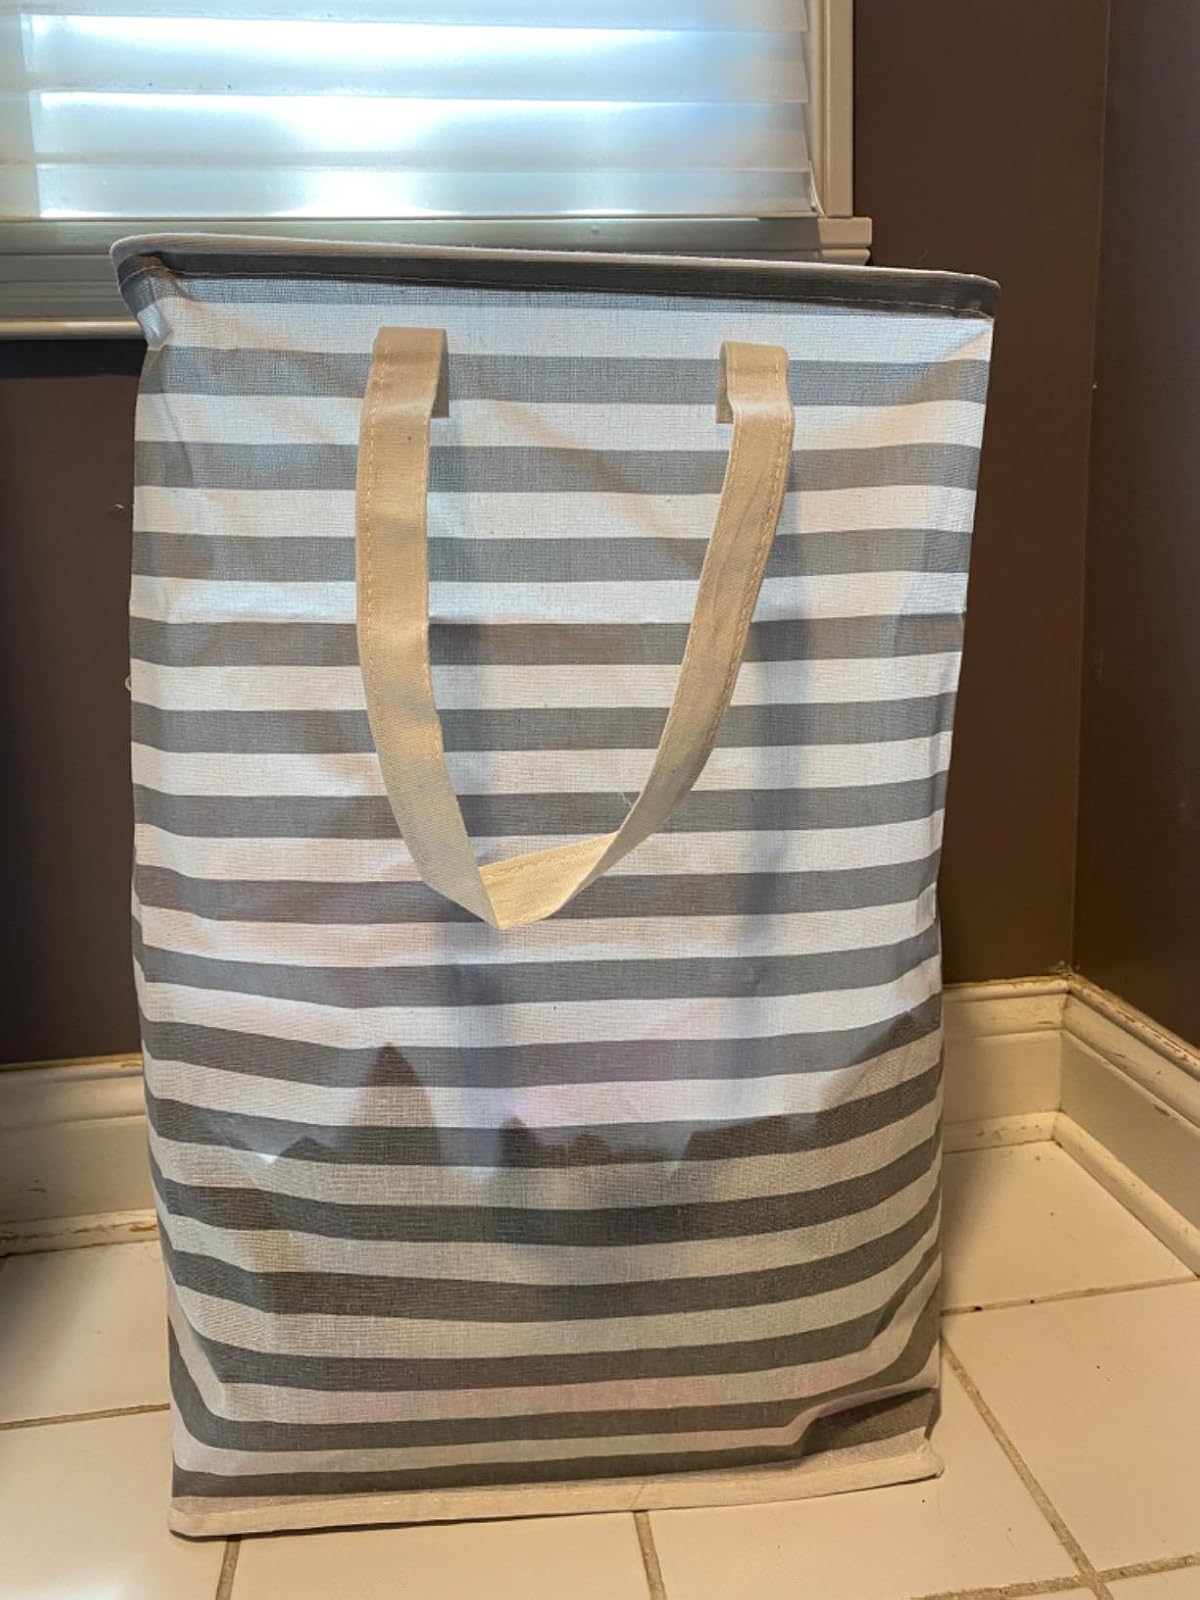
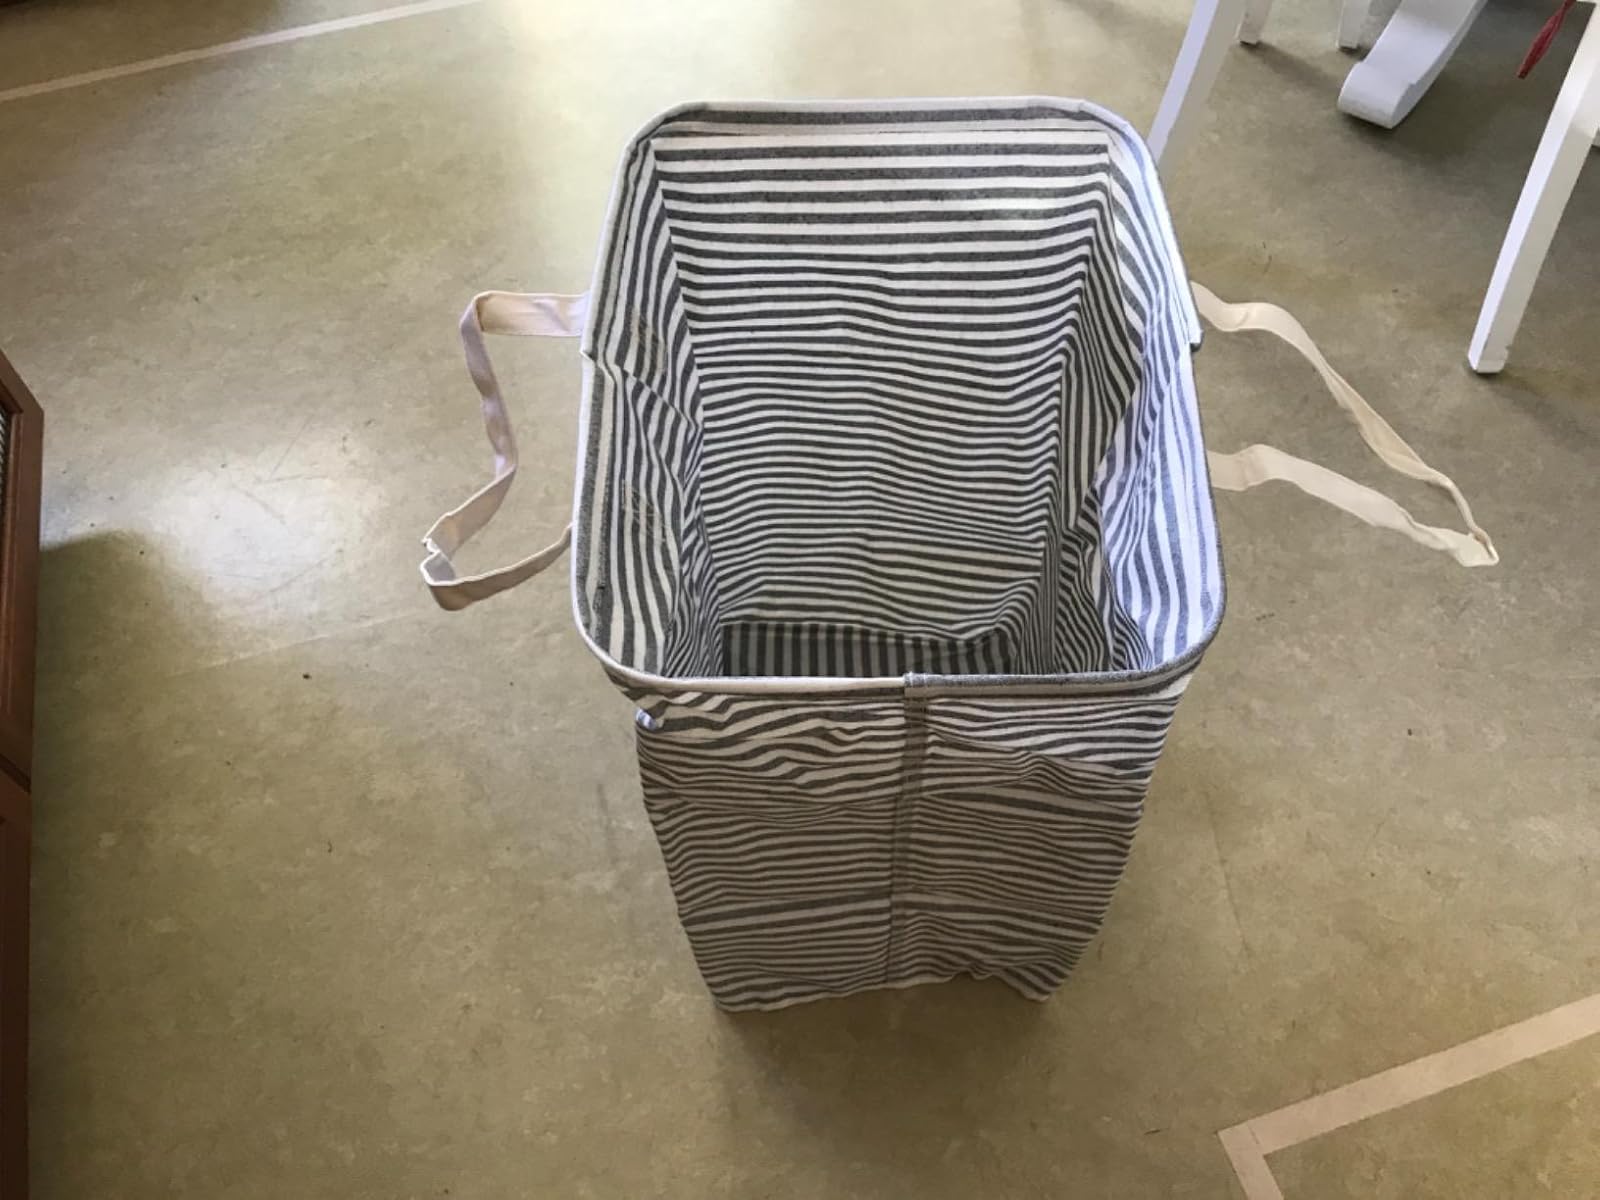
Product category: items_hamper
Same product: no